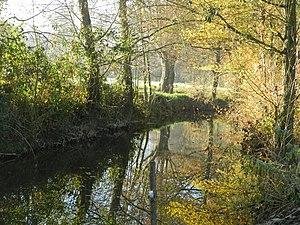
La Vaige au sud de la Bazouge-de-Chemeré le 8 décembre 2013
La Bazouge-de-Chemeré est une commune française, située dans le département de la Mayenne en région Pays de la Loire, peuplée de 516 habitants.
La Vaige est une rivière française qui coule dans les départements de la Mayenne et de la Sarthe, en région Pays de la Loire, et un affluent de la Sarthe, donc un sous-affluent de la Loire par la Maine.